XM30 Mechanized Infantry Combat Vehicle

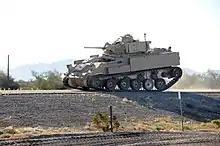
The Army conducts tests of an Advanced Running Gear using a Bradley Fighting Vehicle as a surrogate for the OMFV

In August 2014 General Dynamics Land Systems (GDLS) and BAE Systems Land and Armaments were awarded $7.9 million each to develop technologies from the Ground Combat Vehicle program for the Future Fighting Vehicle. In May 2015, General Dynamics and BAE were awarded a further $28 million. Citing budget constraints, in August 2015, the Army delayed the FFV's acquisition decision from FY2021 to FY2029. The Army said it was choosing to instead work on short-term capability gaps.